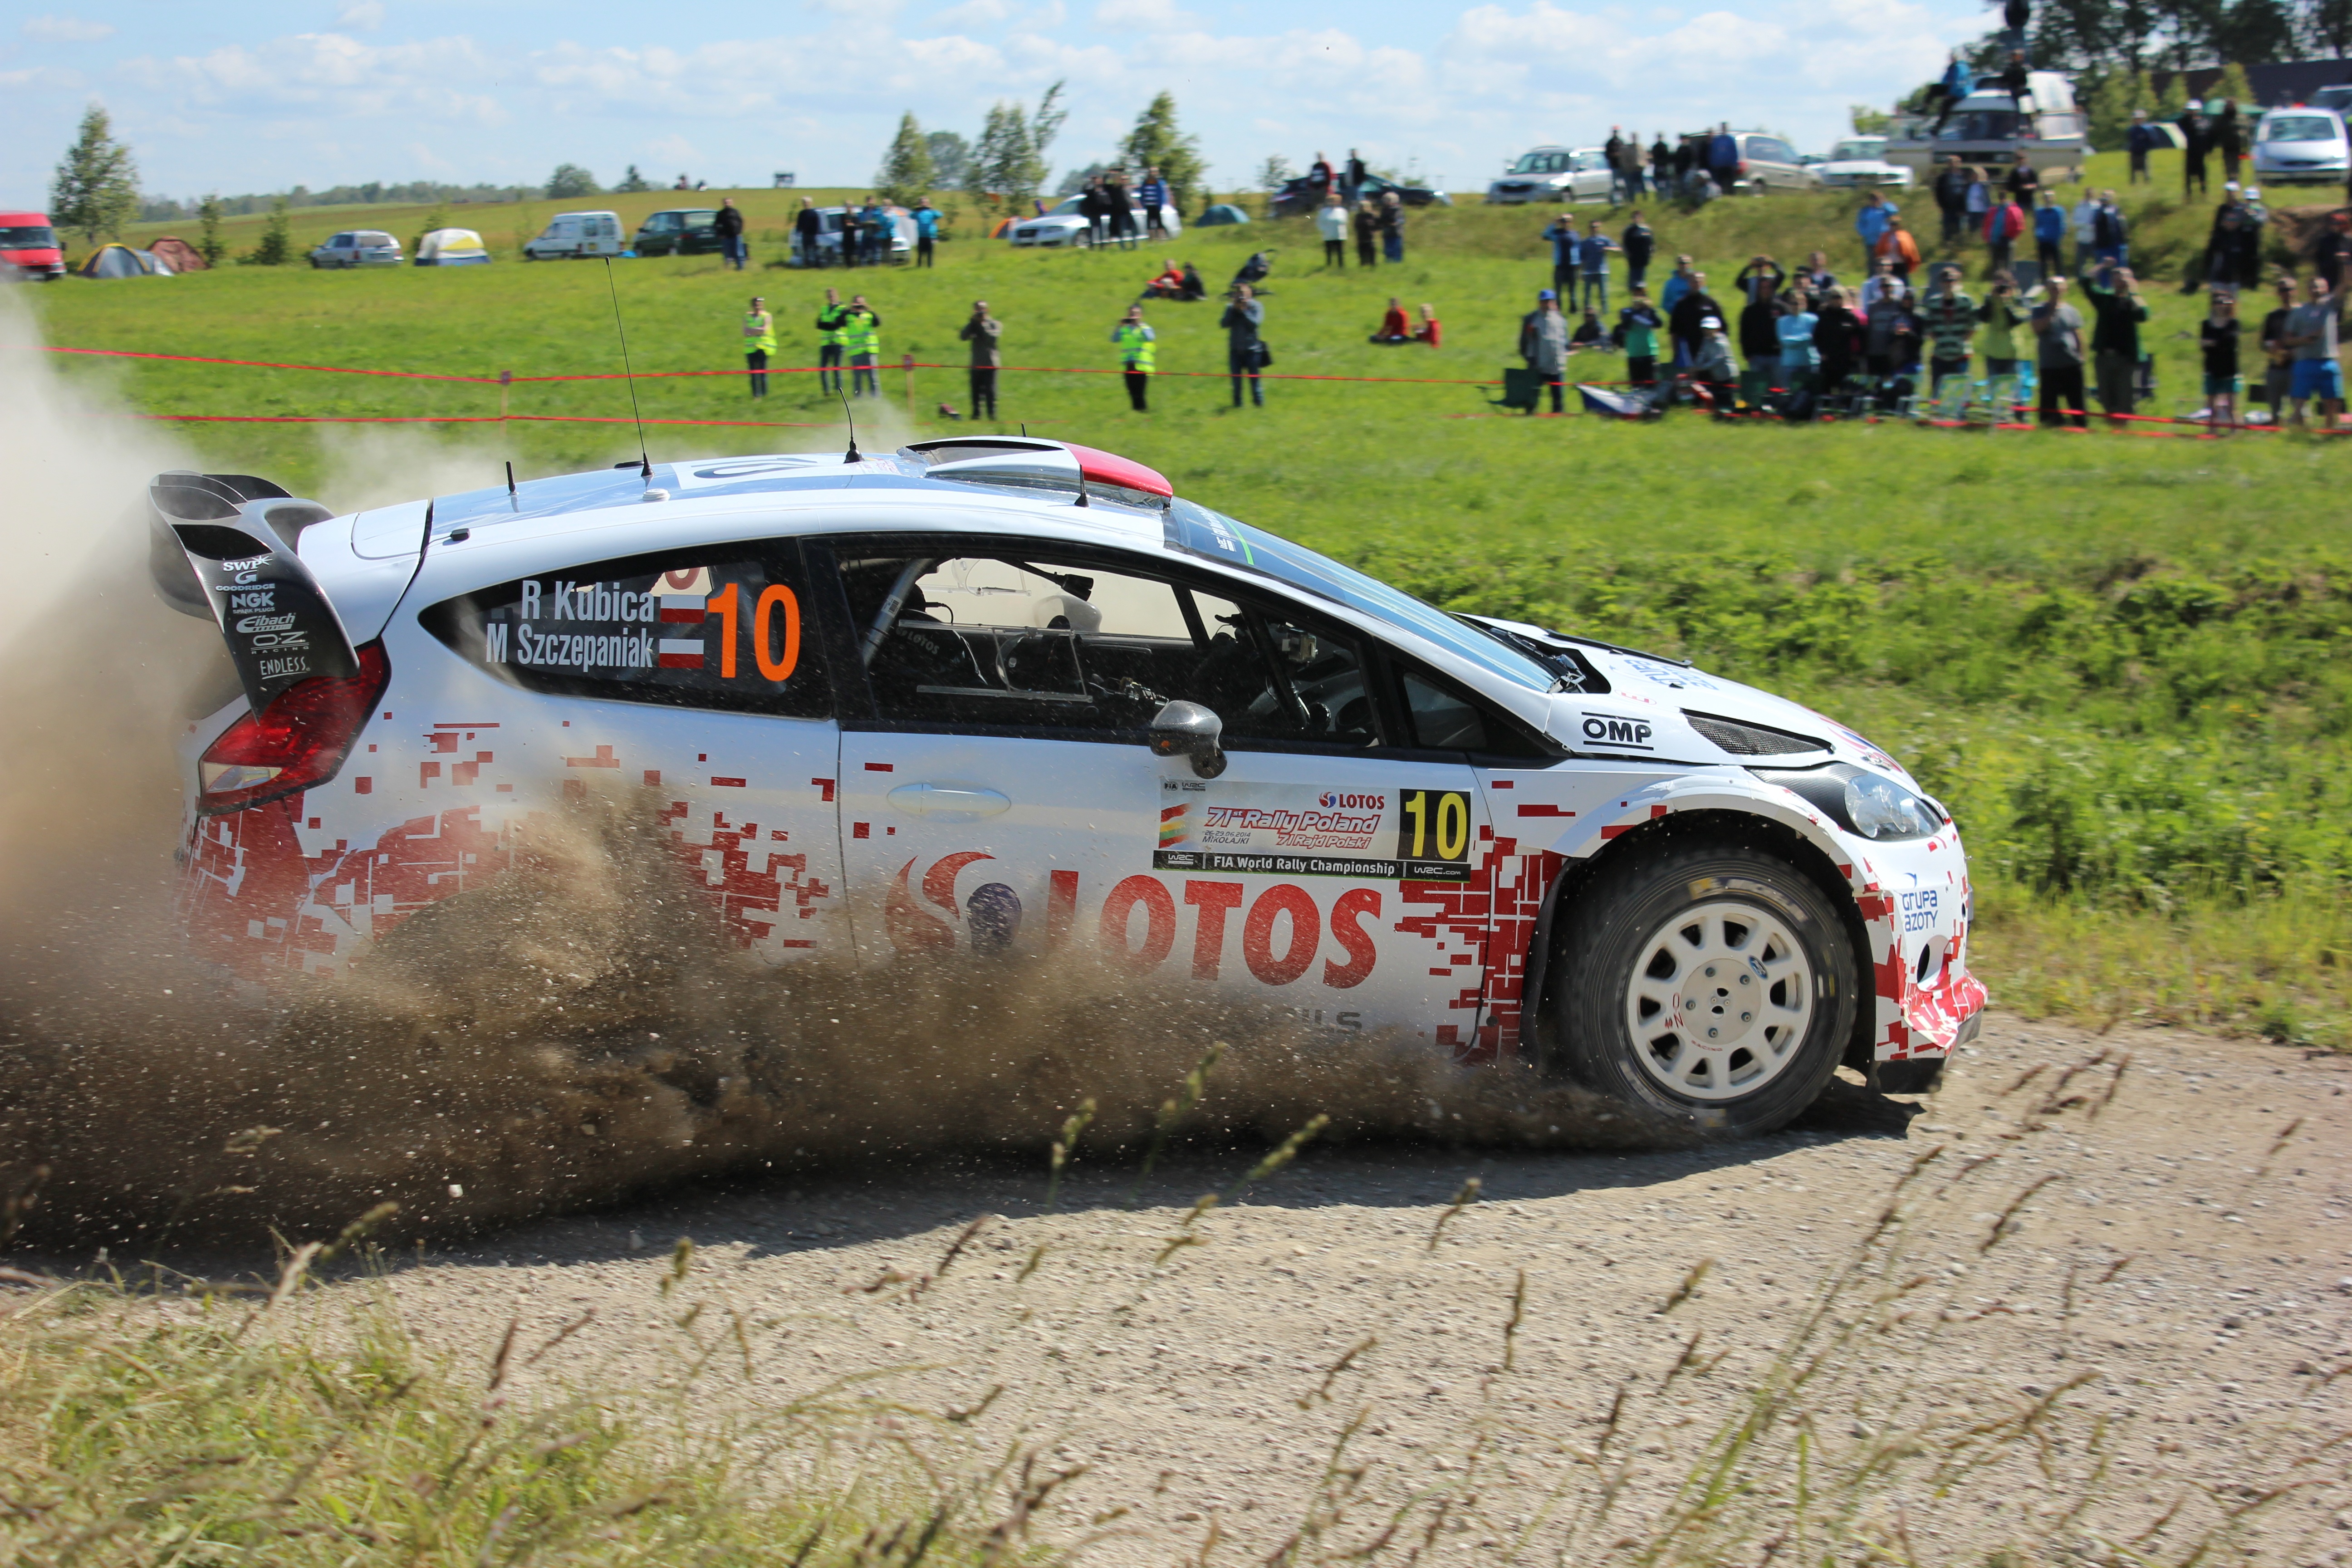
vehicle, race car, race, ford, sports, racing, lotus, race track, motorsport, 71 rally poland 2014, wrc, touring car, auto racing, stock car racing, rallycross, dirt track racing, rallying, world rally championship, touring car racing, world rally car, m sport, robert kubica